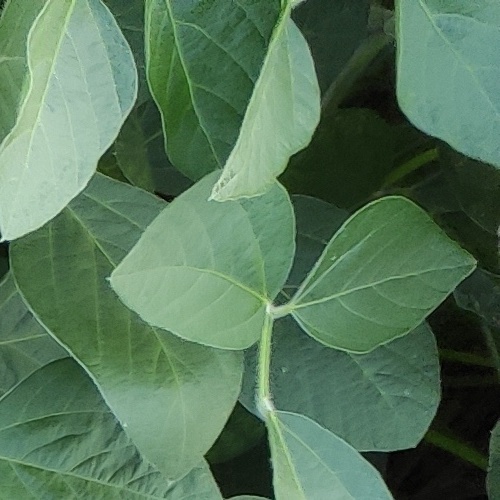
Label: Healthy